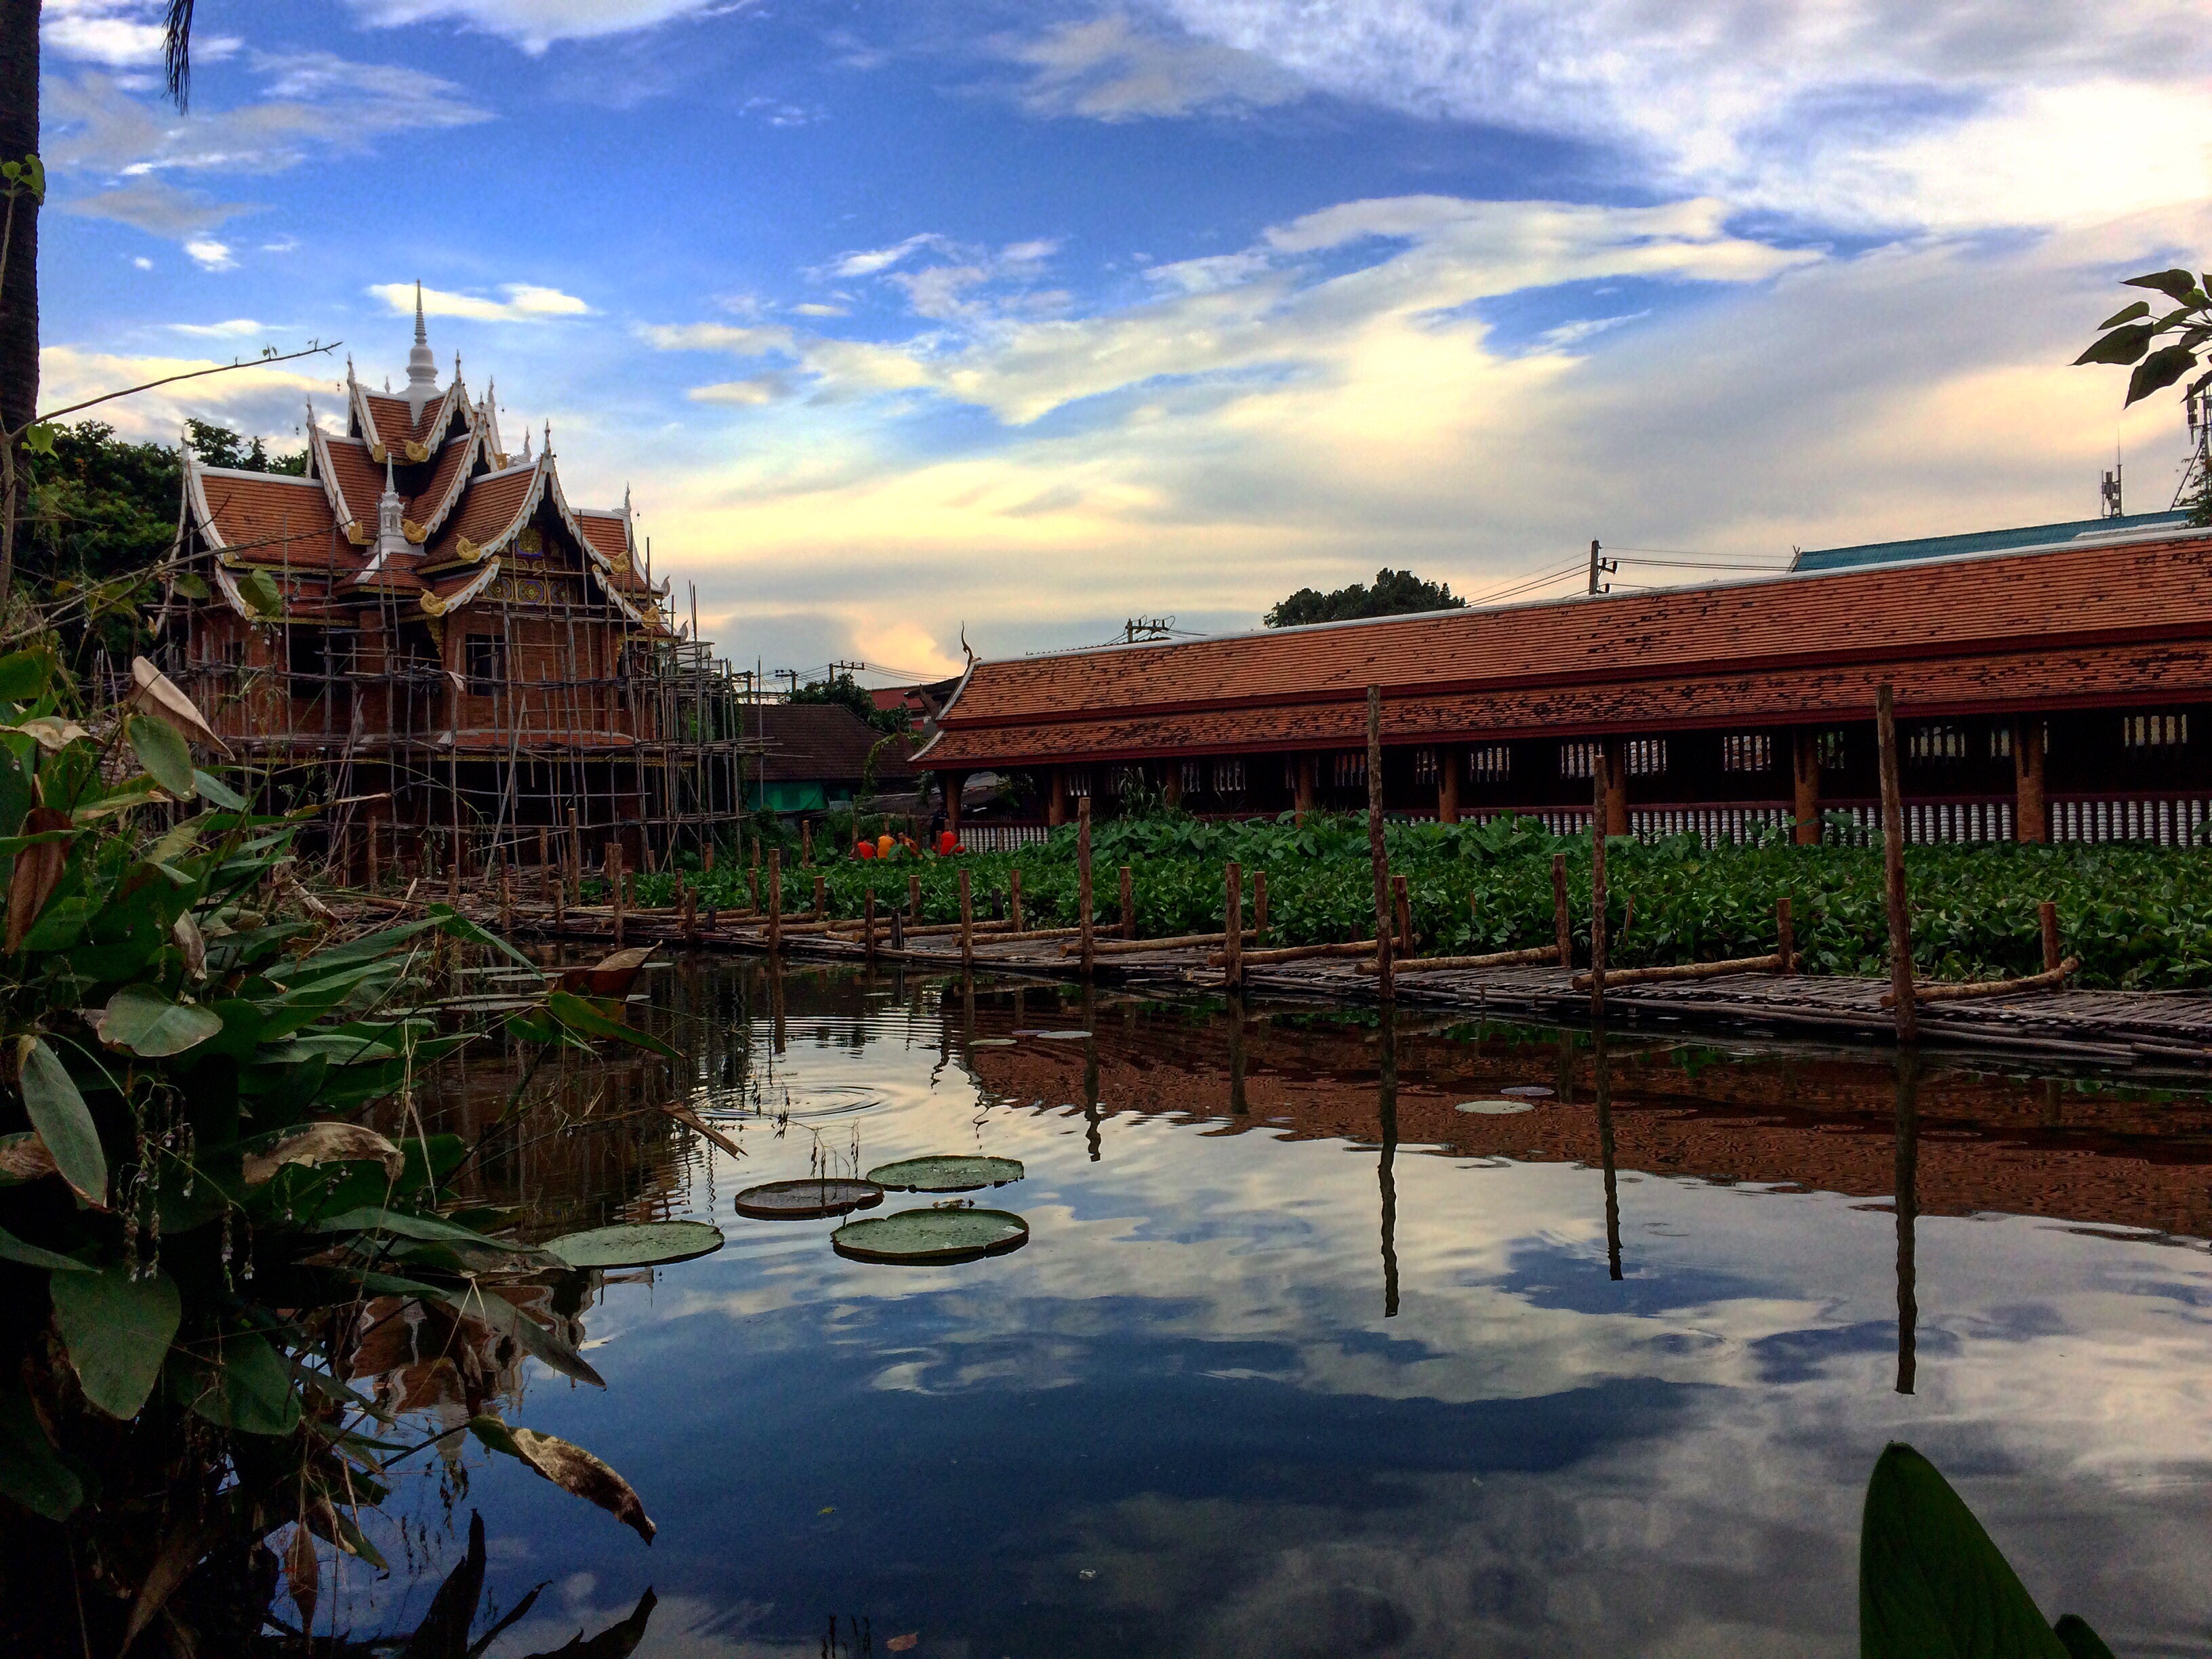
thailand, sky, reflection, water, cloud, waterway, daytime, architecture, town, morning, tree, reflecting pool, river, building, sunset, pond, mountain, city, house, evening, lake, real estate, canal, plant, tourism, vacation, meteorological phenomenon, home, tourist attraction, channel